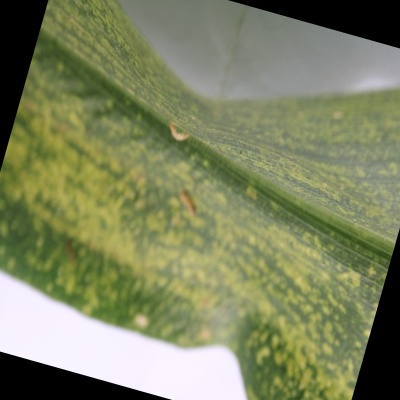
Label: Corn_(Maize)___Leaf_Spot